Tristimania

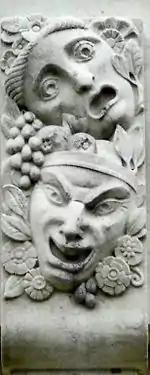
In bipolar disorder, mood switches between mania and melancholy.

In the "Observer", Stephanie Merritt describes "Tristimania" as "a glimpse of madness from inside the eye of the storm." She explains the book's title as "the 18th-century word she prefers to capture the precise combination of mania and melancholy in a mixed-state bipolar episode ... a condition steeped in metaphorical significance." She quotes Griffiths: "Metaphor was becoming more true, if not more actual, than reality".